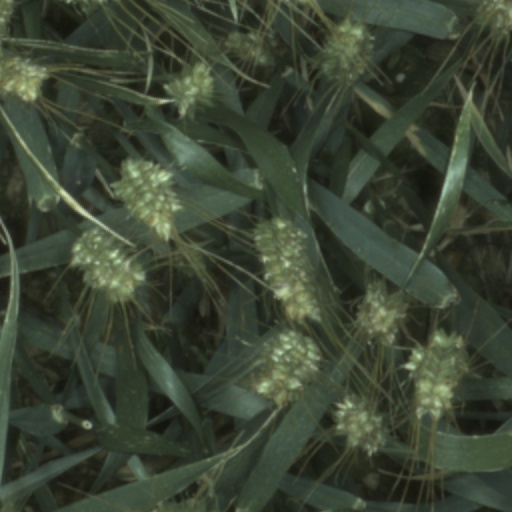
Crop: wheat